Emergency position-indicating radiobeacon

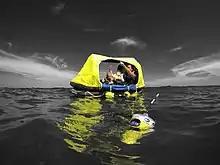
A GPS-enabled EPIRB transmitter alerts agencies of an emergency, assisting with SAR efforts.

EPIRBs are a component of the Global Maritime Distress and Safety System (GMDSS). Most commercial off-shore working vessels with passengers are required to carry a self-deploying EPIRB, while most in-shore and fresh-water craft are not.